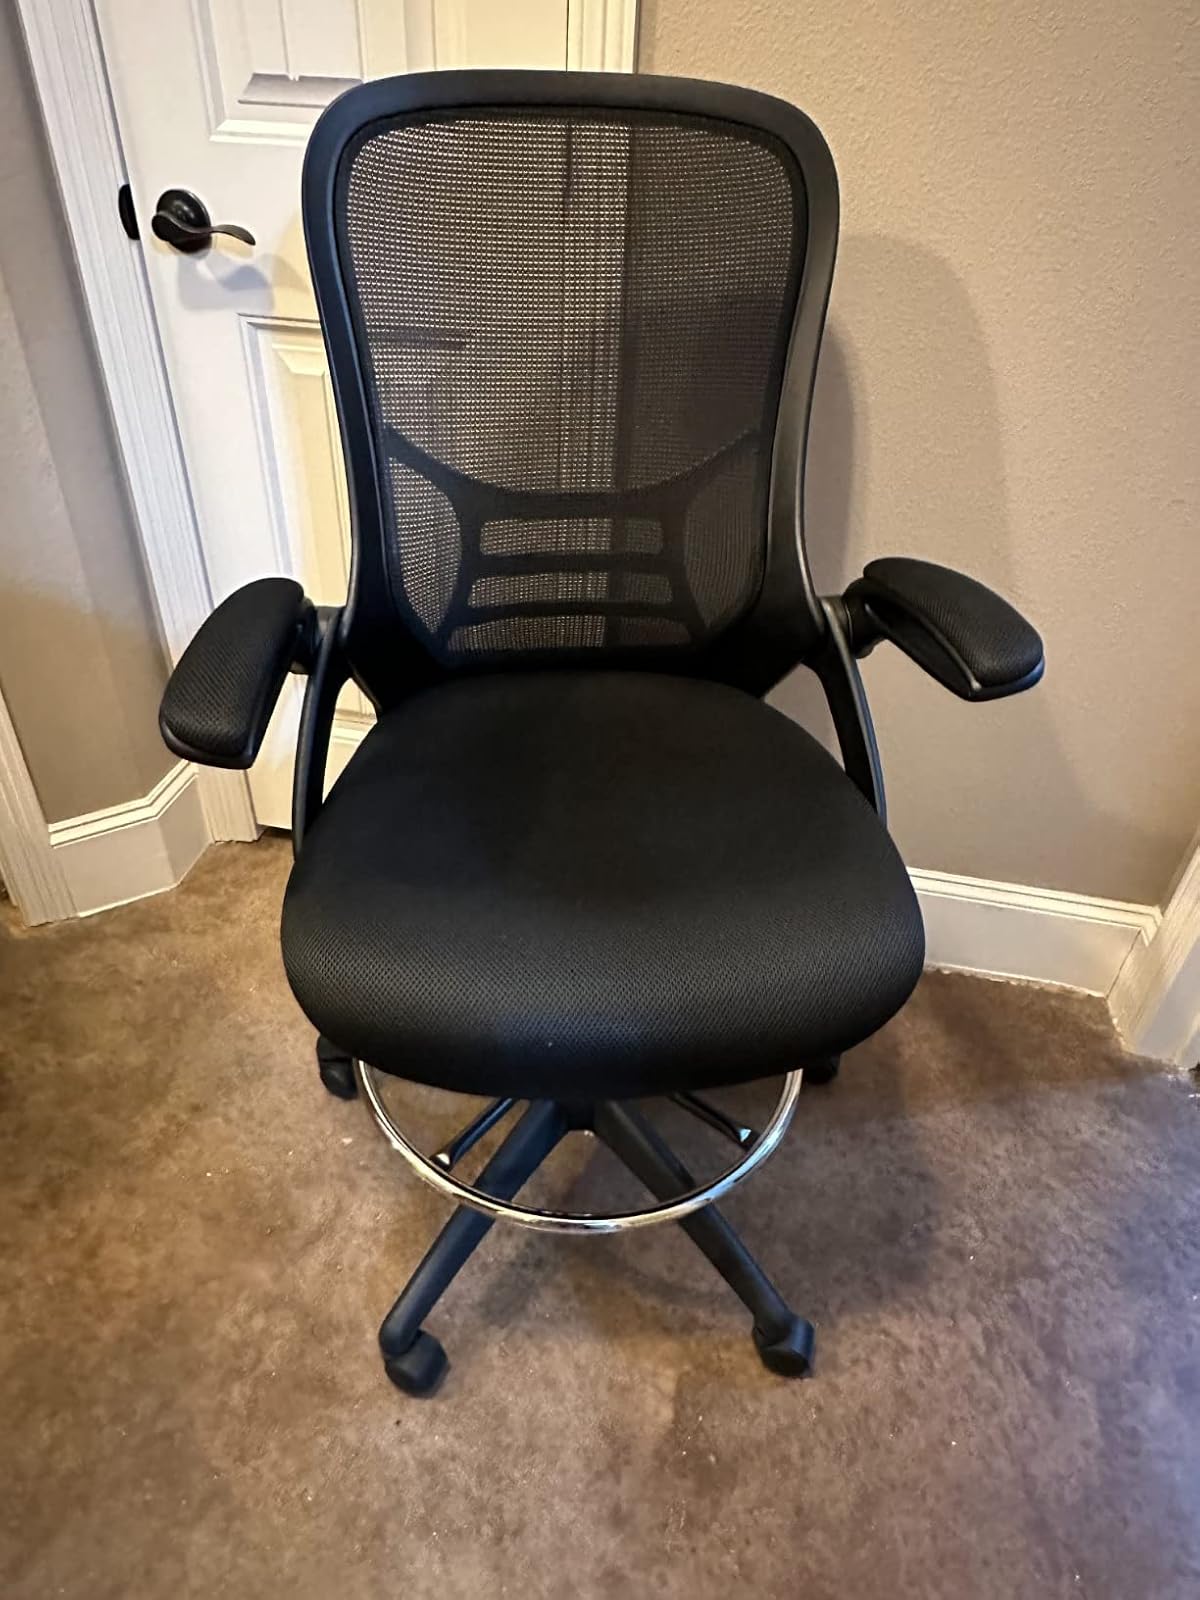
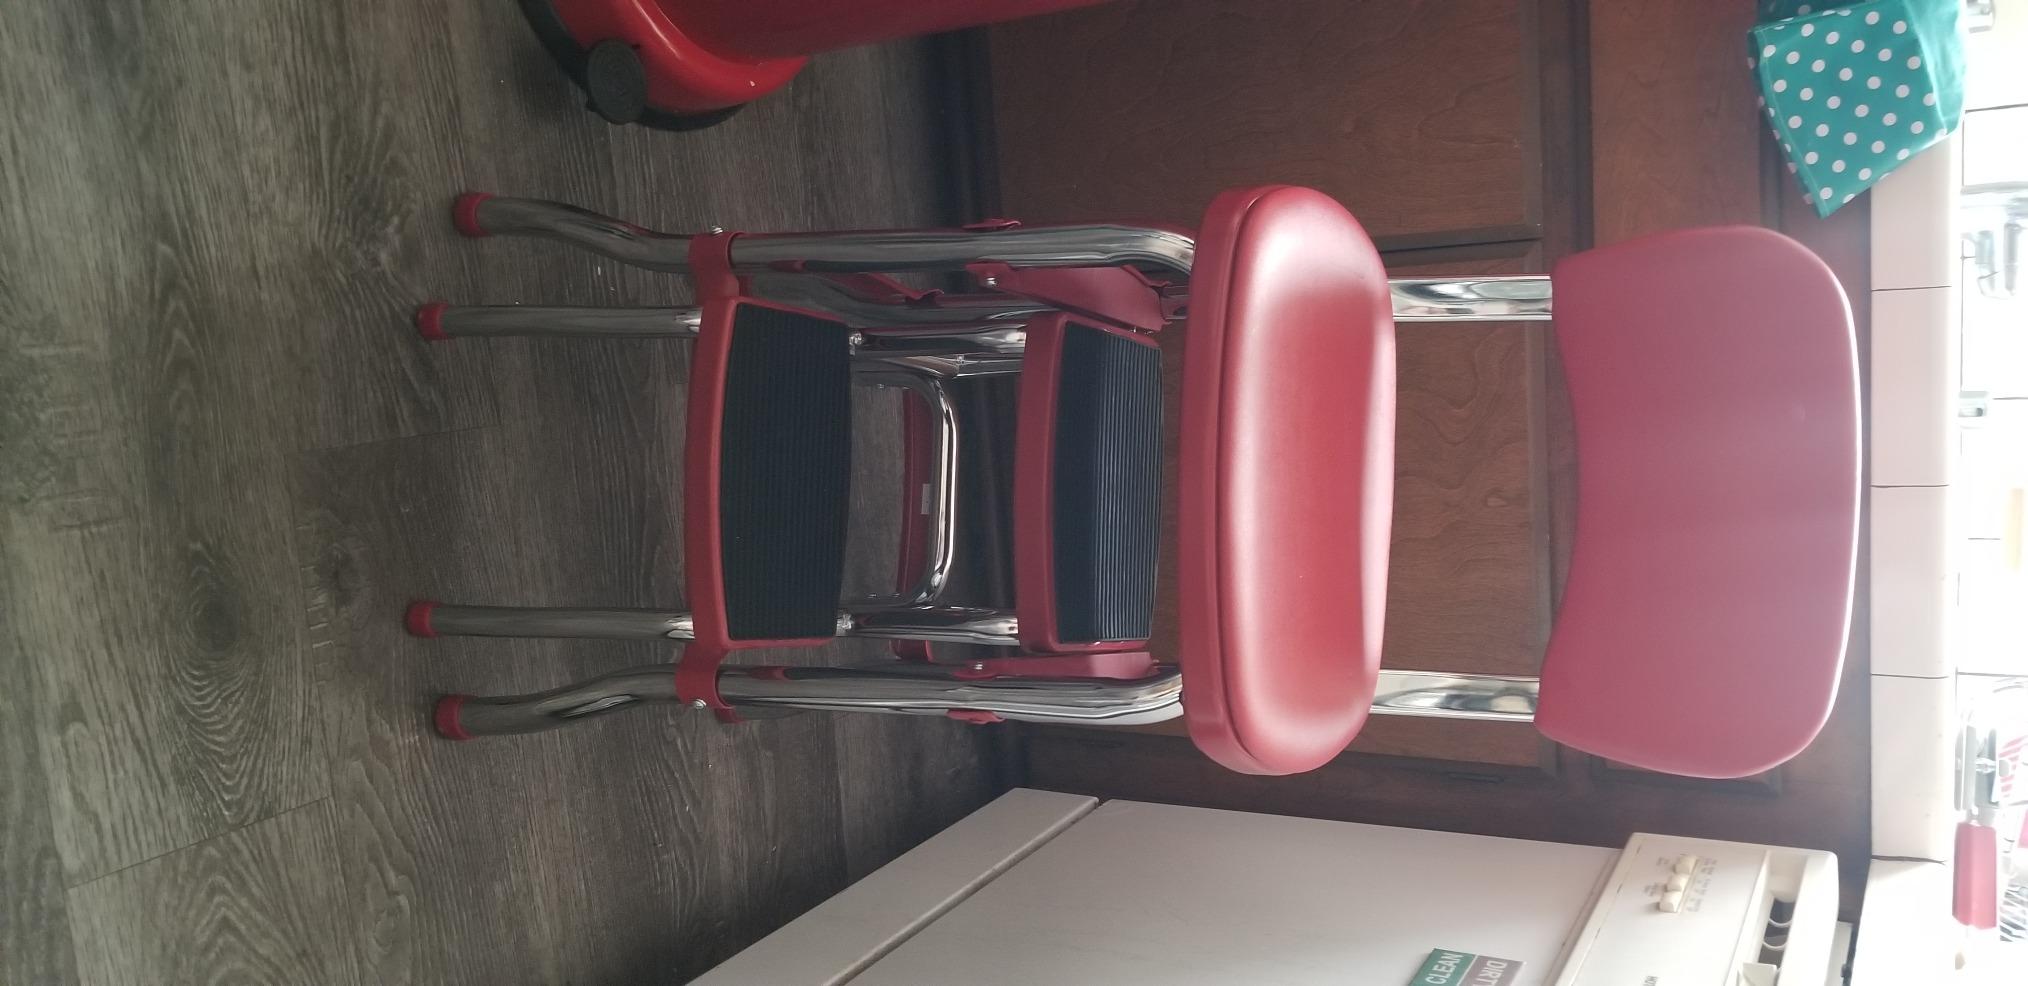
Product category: items_chair
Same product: no